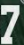
Number: 7